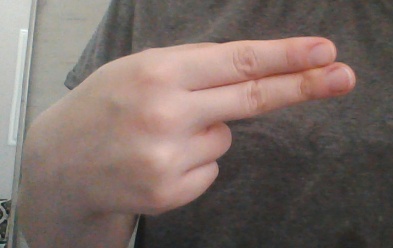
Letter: ain